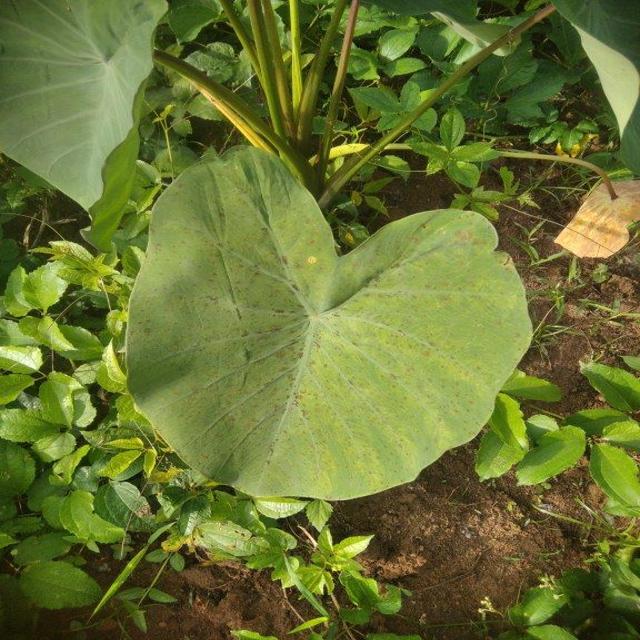
Label: Early_Blight